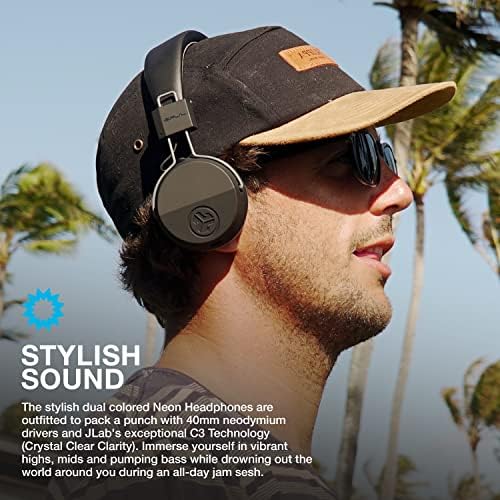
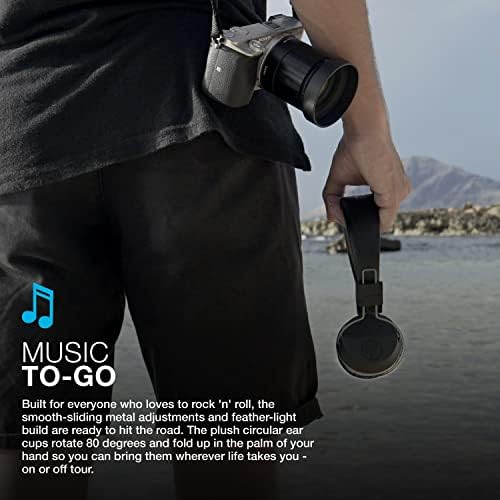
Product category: headphones
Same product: yes